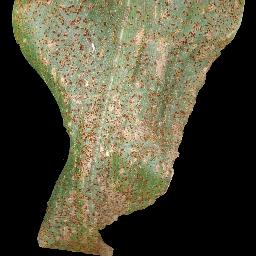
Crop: corn
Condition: (maize)_common_rust